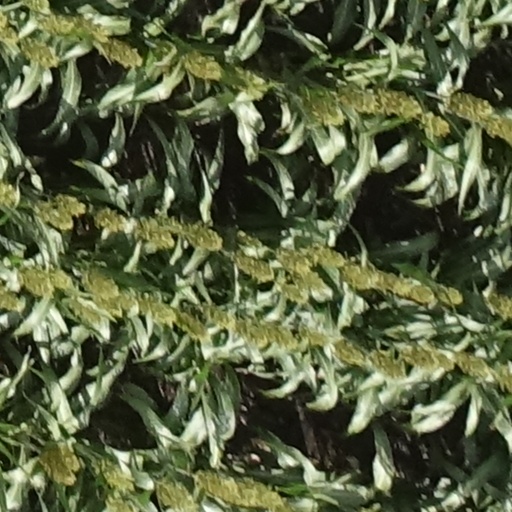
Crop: sorghum